Thomas Howard, 14th Earl of Suffolk

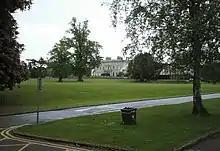
Ashtead Park, Surrey - Howard family seat to 1789

On 13 April 1747, Howard married Elizabeth Kingscote (b. 7 Mar 1721/22, d. 22 Jun 1769) on 13 August 1747 at Temple Church, London, by whom he had one daughter: